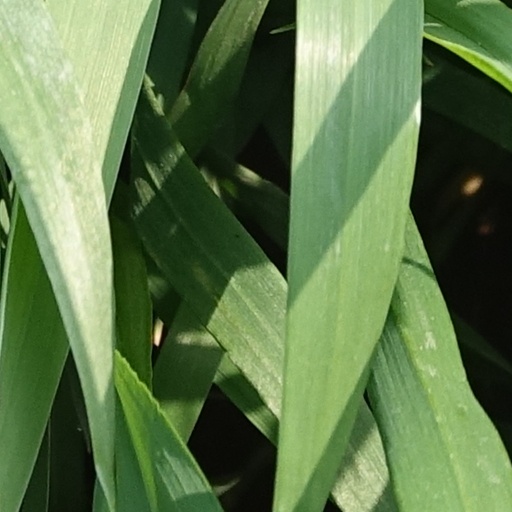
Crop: wheat